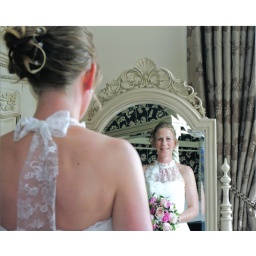
08 Dress & flowers in mirror 3973